Wymondham

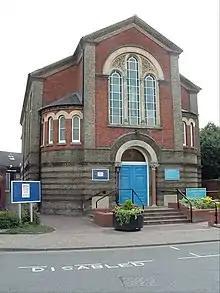
Wymondham Methodist Church

Wymondham Heritage Museum, in the former prison, has permanent displays on Robert Kett, brush-making and the museum building. Occasional displays are renewed every season. Wymondham Arts Centre, in Beckett's Chapel, runs a summer programme of free exhibitions by local and regional artists. Regular arts and theatre events take place in Wymondham Central Hall.